Elektronorgtechnica

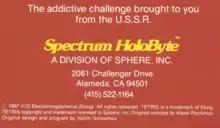
Elorg copyright notice on the back cover of the 1987 edition of Tetris

Elektronorgtechnica (also spelled "Electronorgtechnica"), better known abbreviated as ELORG (Элорг), was a state-owned organization with a monopoly on the import and export of computer support and hardware and software in the Soviet Union. It was controlled by the Ministry of Foreign Trade of the USSR from 1971 to 1989.